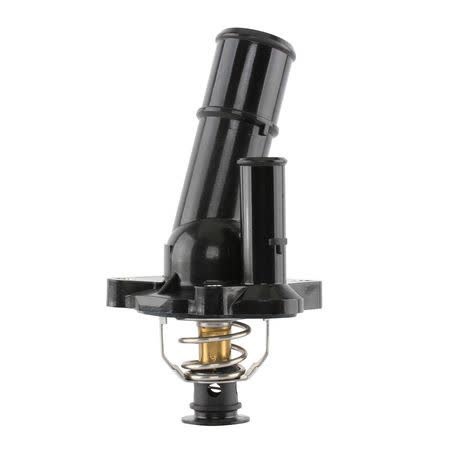
TRIDON THERMOSTAT 90 DEGREES C
Part No. TT796-194 Type THERMOSTAT Brand TRIDON Unit of Measure EACH Description Tridon Thermostat 90 Degrees C Warranty 3 Years 50,000km Features • Opening Temp: 90°C • Special design thermostat integrated into housing with sensor, 3 bolt holes. • Thermostat gasket included. • Thermostat gasket not sold separately. Product Group 1 COOLING Product Group 2 THERMOSTATS & HOUSINGS
Brand: TRIDON
Category: Vehicles & Parts > Vehicle Parts & Accessories > Motor Vehicle Parts > Motor Vehicle Cooling Systems > Thermostats